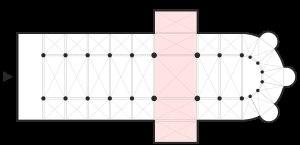
Cette page présente sous une forme graphique le vocabulaire concernant les principales parties du plan type d'une église.